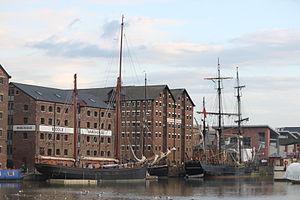
Alice de l'autre côté du miroir est un film américain réalisé par James Bobin, sorti en 2016. Il fait suite au film Alice au pays des merveilles réalisé par Tim Burton en 2010. Bien que ce second opus ne soit pas réalisé par Tim Burton, ce dernier est chargé de sa production.